Battle of Radzymin (1920)

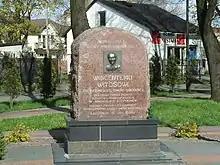
Monument to Wincenty Witos in Radzymin, commemorating his stay among Polish soldiers during the battle

The retreat was made even more serious by the fact that the gendarmes, tasked with stabilising the front and catching deserters, also fled in panic. The town itself was badly damaged, and the commanding officer of the 46th Regiment, Colonel Bronisław Krzywobłocki, was forced to order the retreat of the remainder of his forces south-west from the town. The rest of the division had no option but to fall back to the line of First World War trenches. During the chaotic withdrawal all the artillery sub-units got lost. By 19:00 hours the town was in Russian hands.